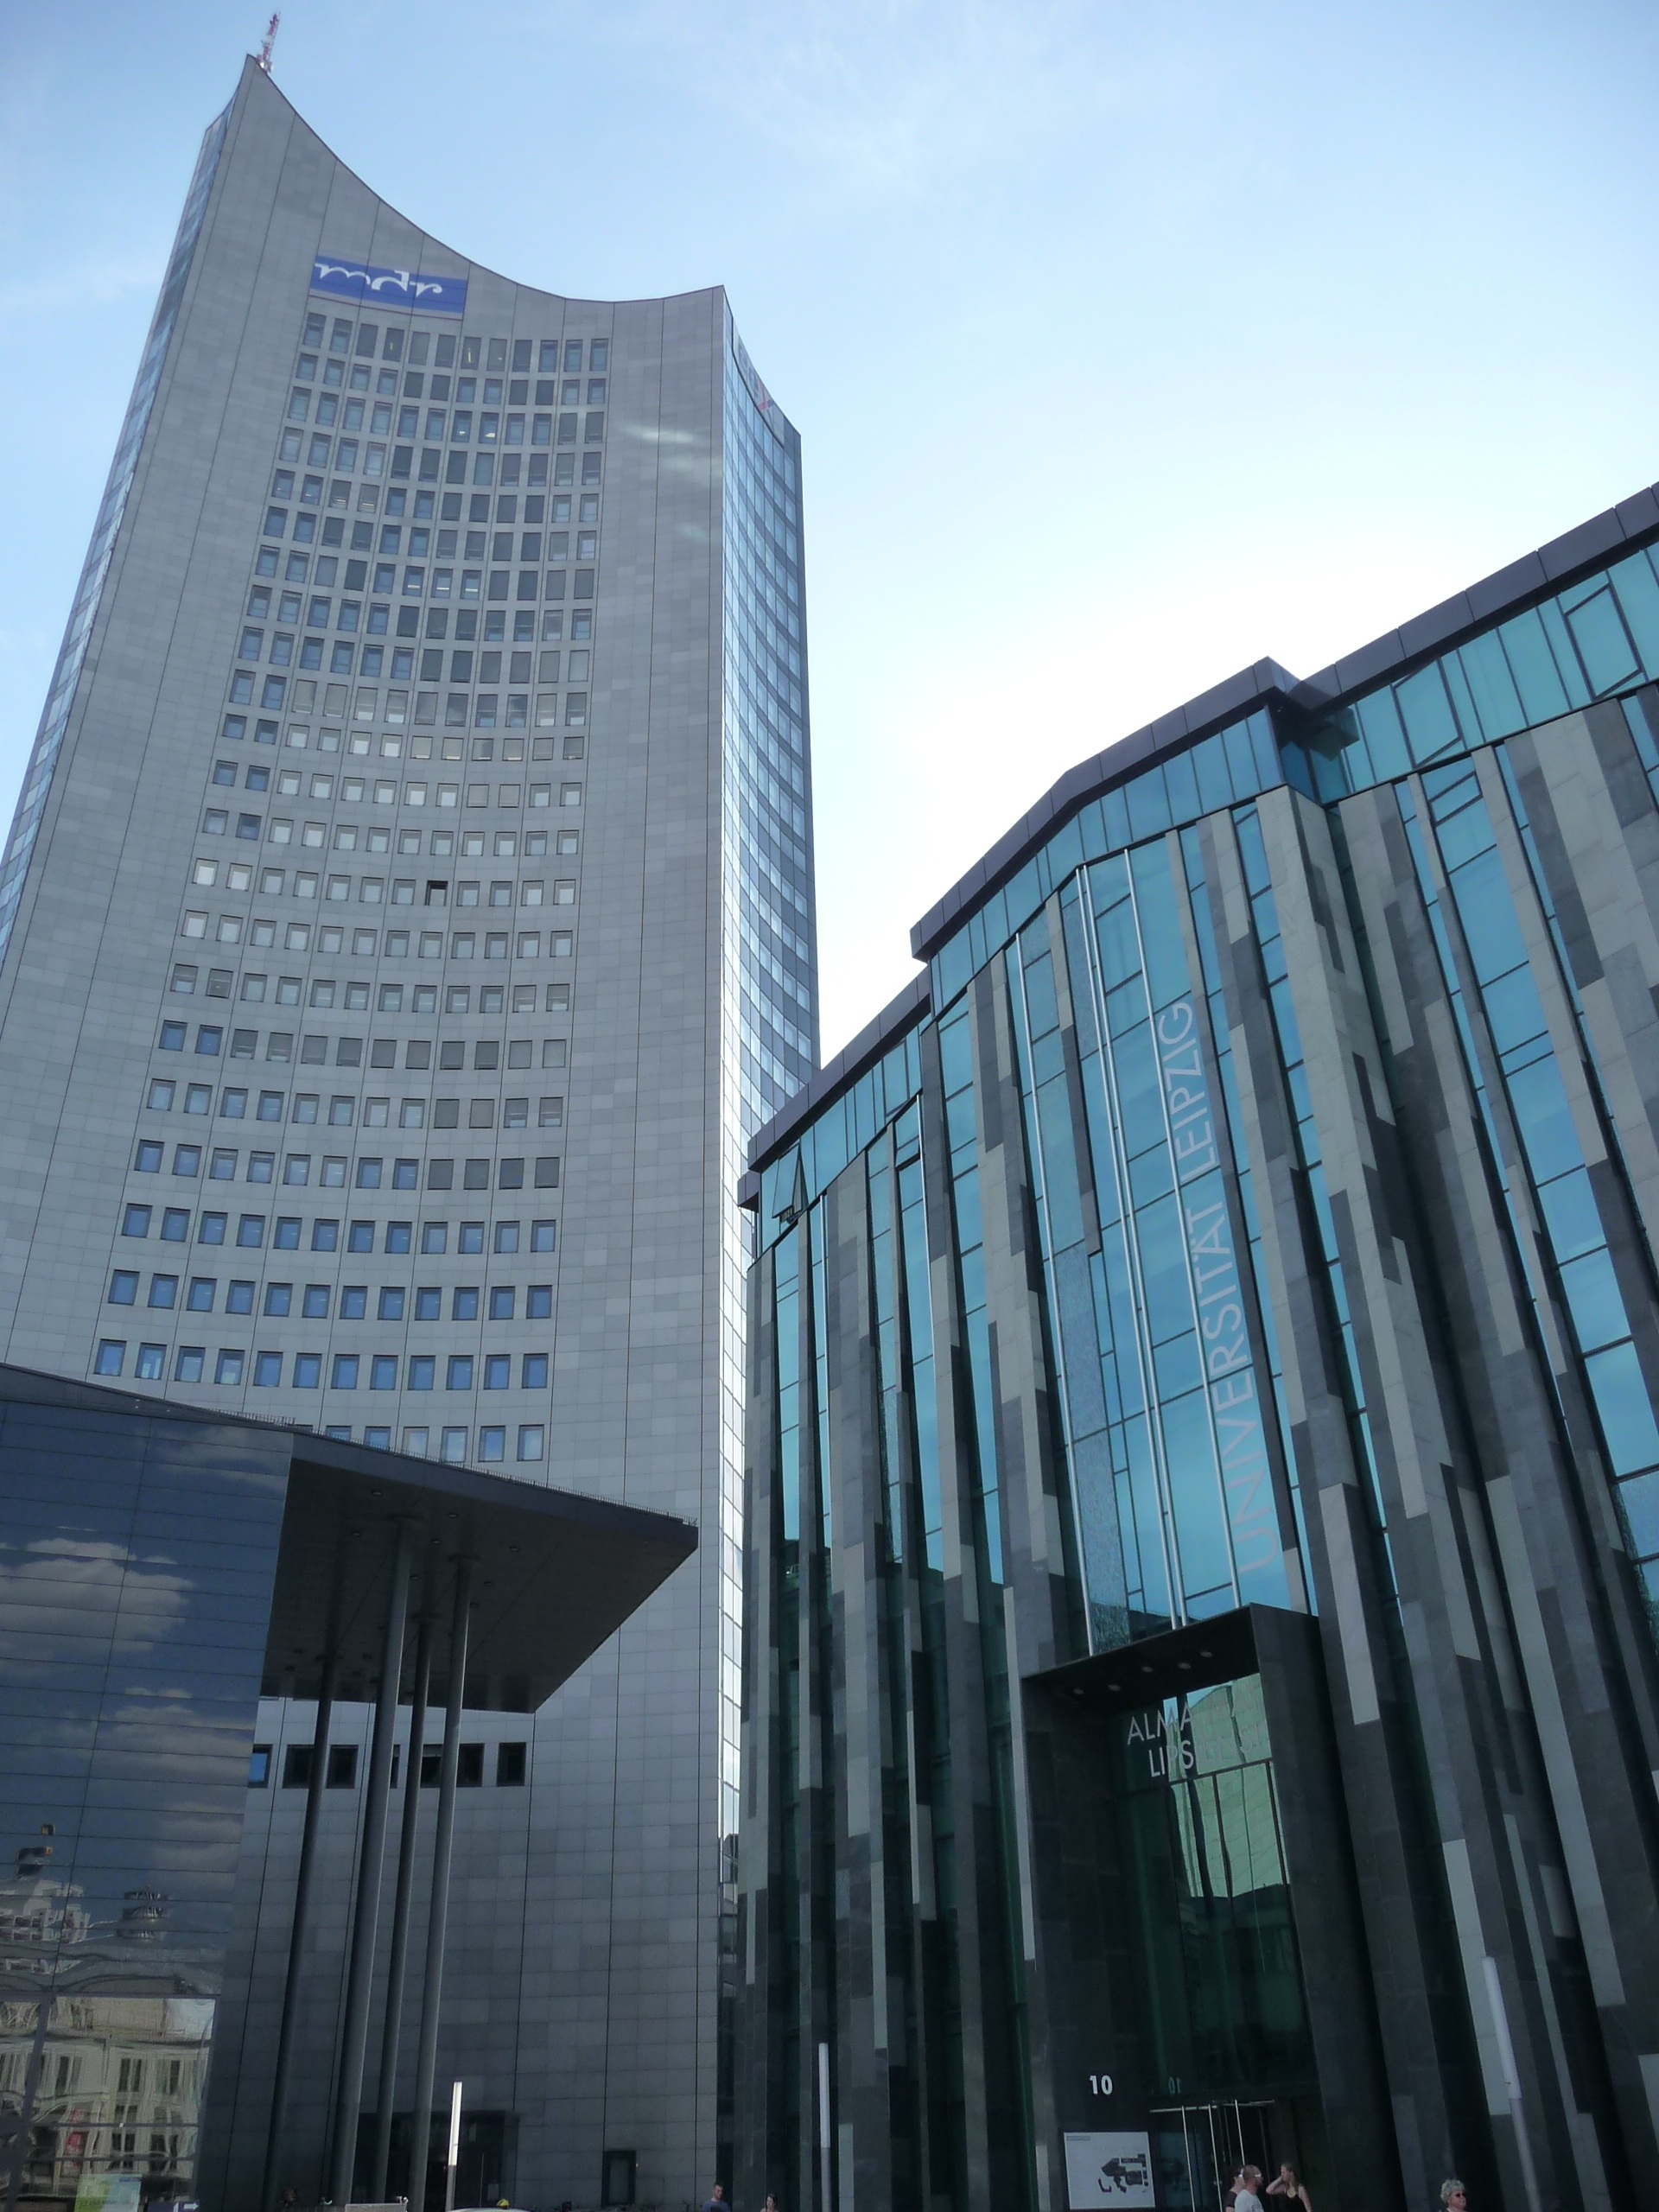
architecture, building, city, skyscraper, cityscape, downtown, landmark, facade, tower block, university, reflections, germany, leipzig, big, large, headquarters, disc, metropolis, urban area, metropolitan area